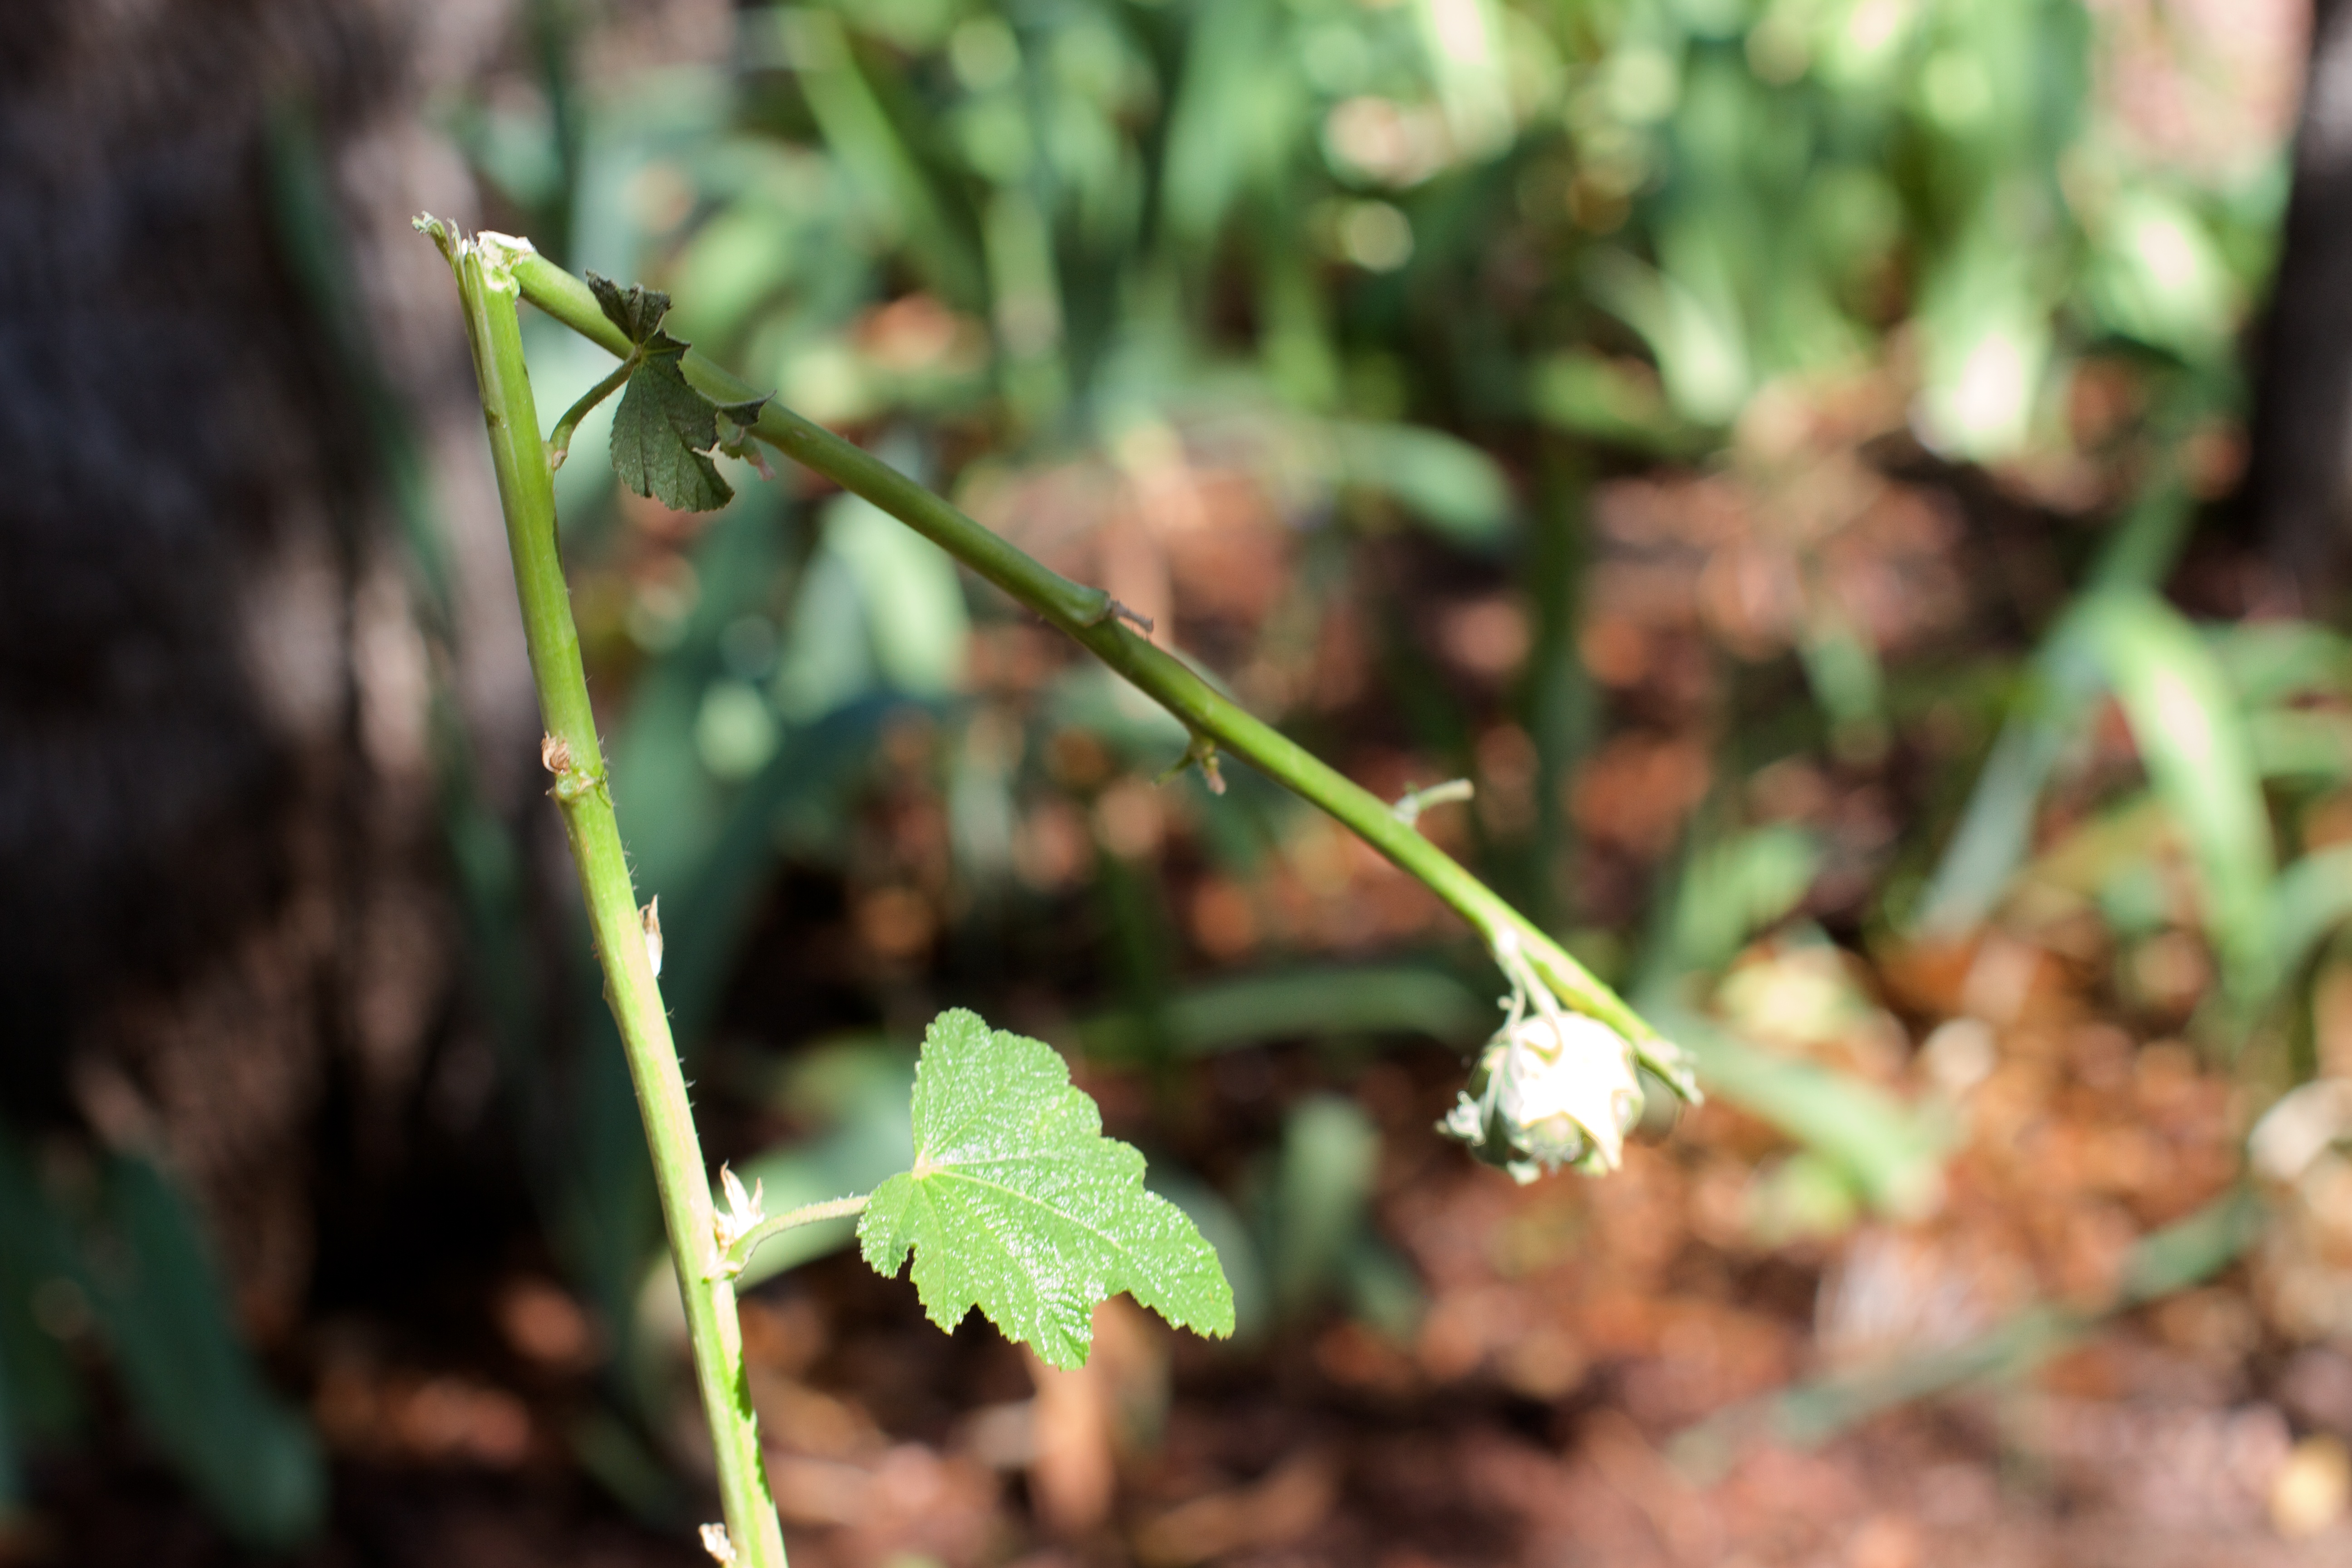
nature, grass, plant, leaf, flower, green, produce, soil, botany, flora, fauna, wildflower, hollyhock, macro photography, flowering plant, annual plant, grass family, plant stem, land plant